Laura A. Brown

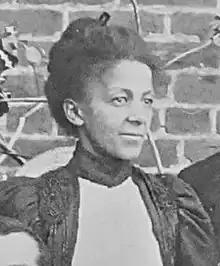

Laura A. Brown ( Penn; 1874–1924) was an American activist and local politician. She was the first African-American to run for the state legislature in Pennsylvania.